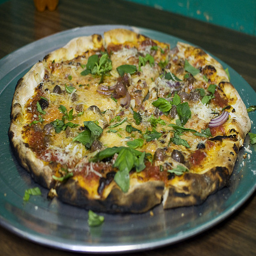
A pizza sitting on top of a blue plate.
Cheese and herb pizza fresh from the oven.
A cheese and tomato pizza on a metal serving tray.
A plate that has a cooked pizza on it.
A homemade pizza being served on a blue plate.